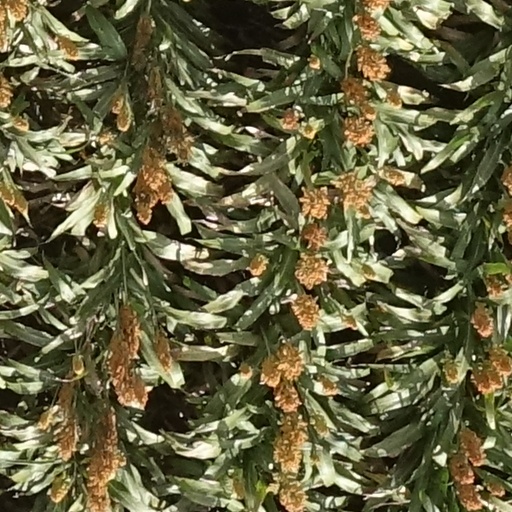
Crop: sorghum